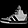
Label: Sneaker